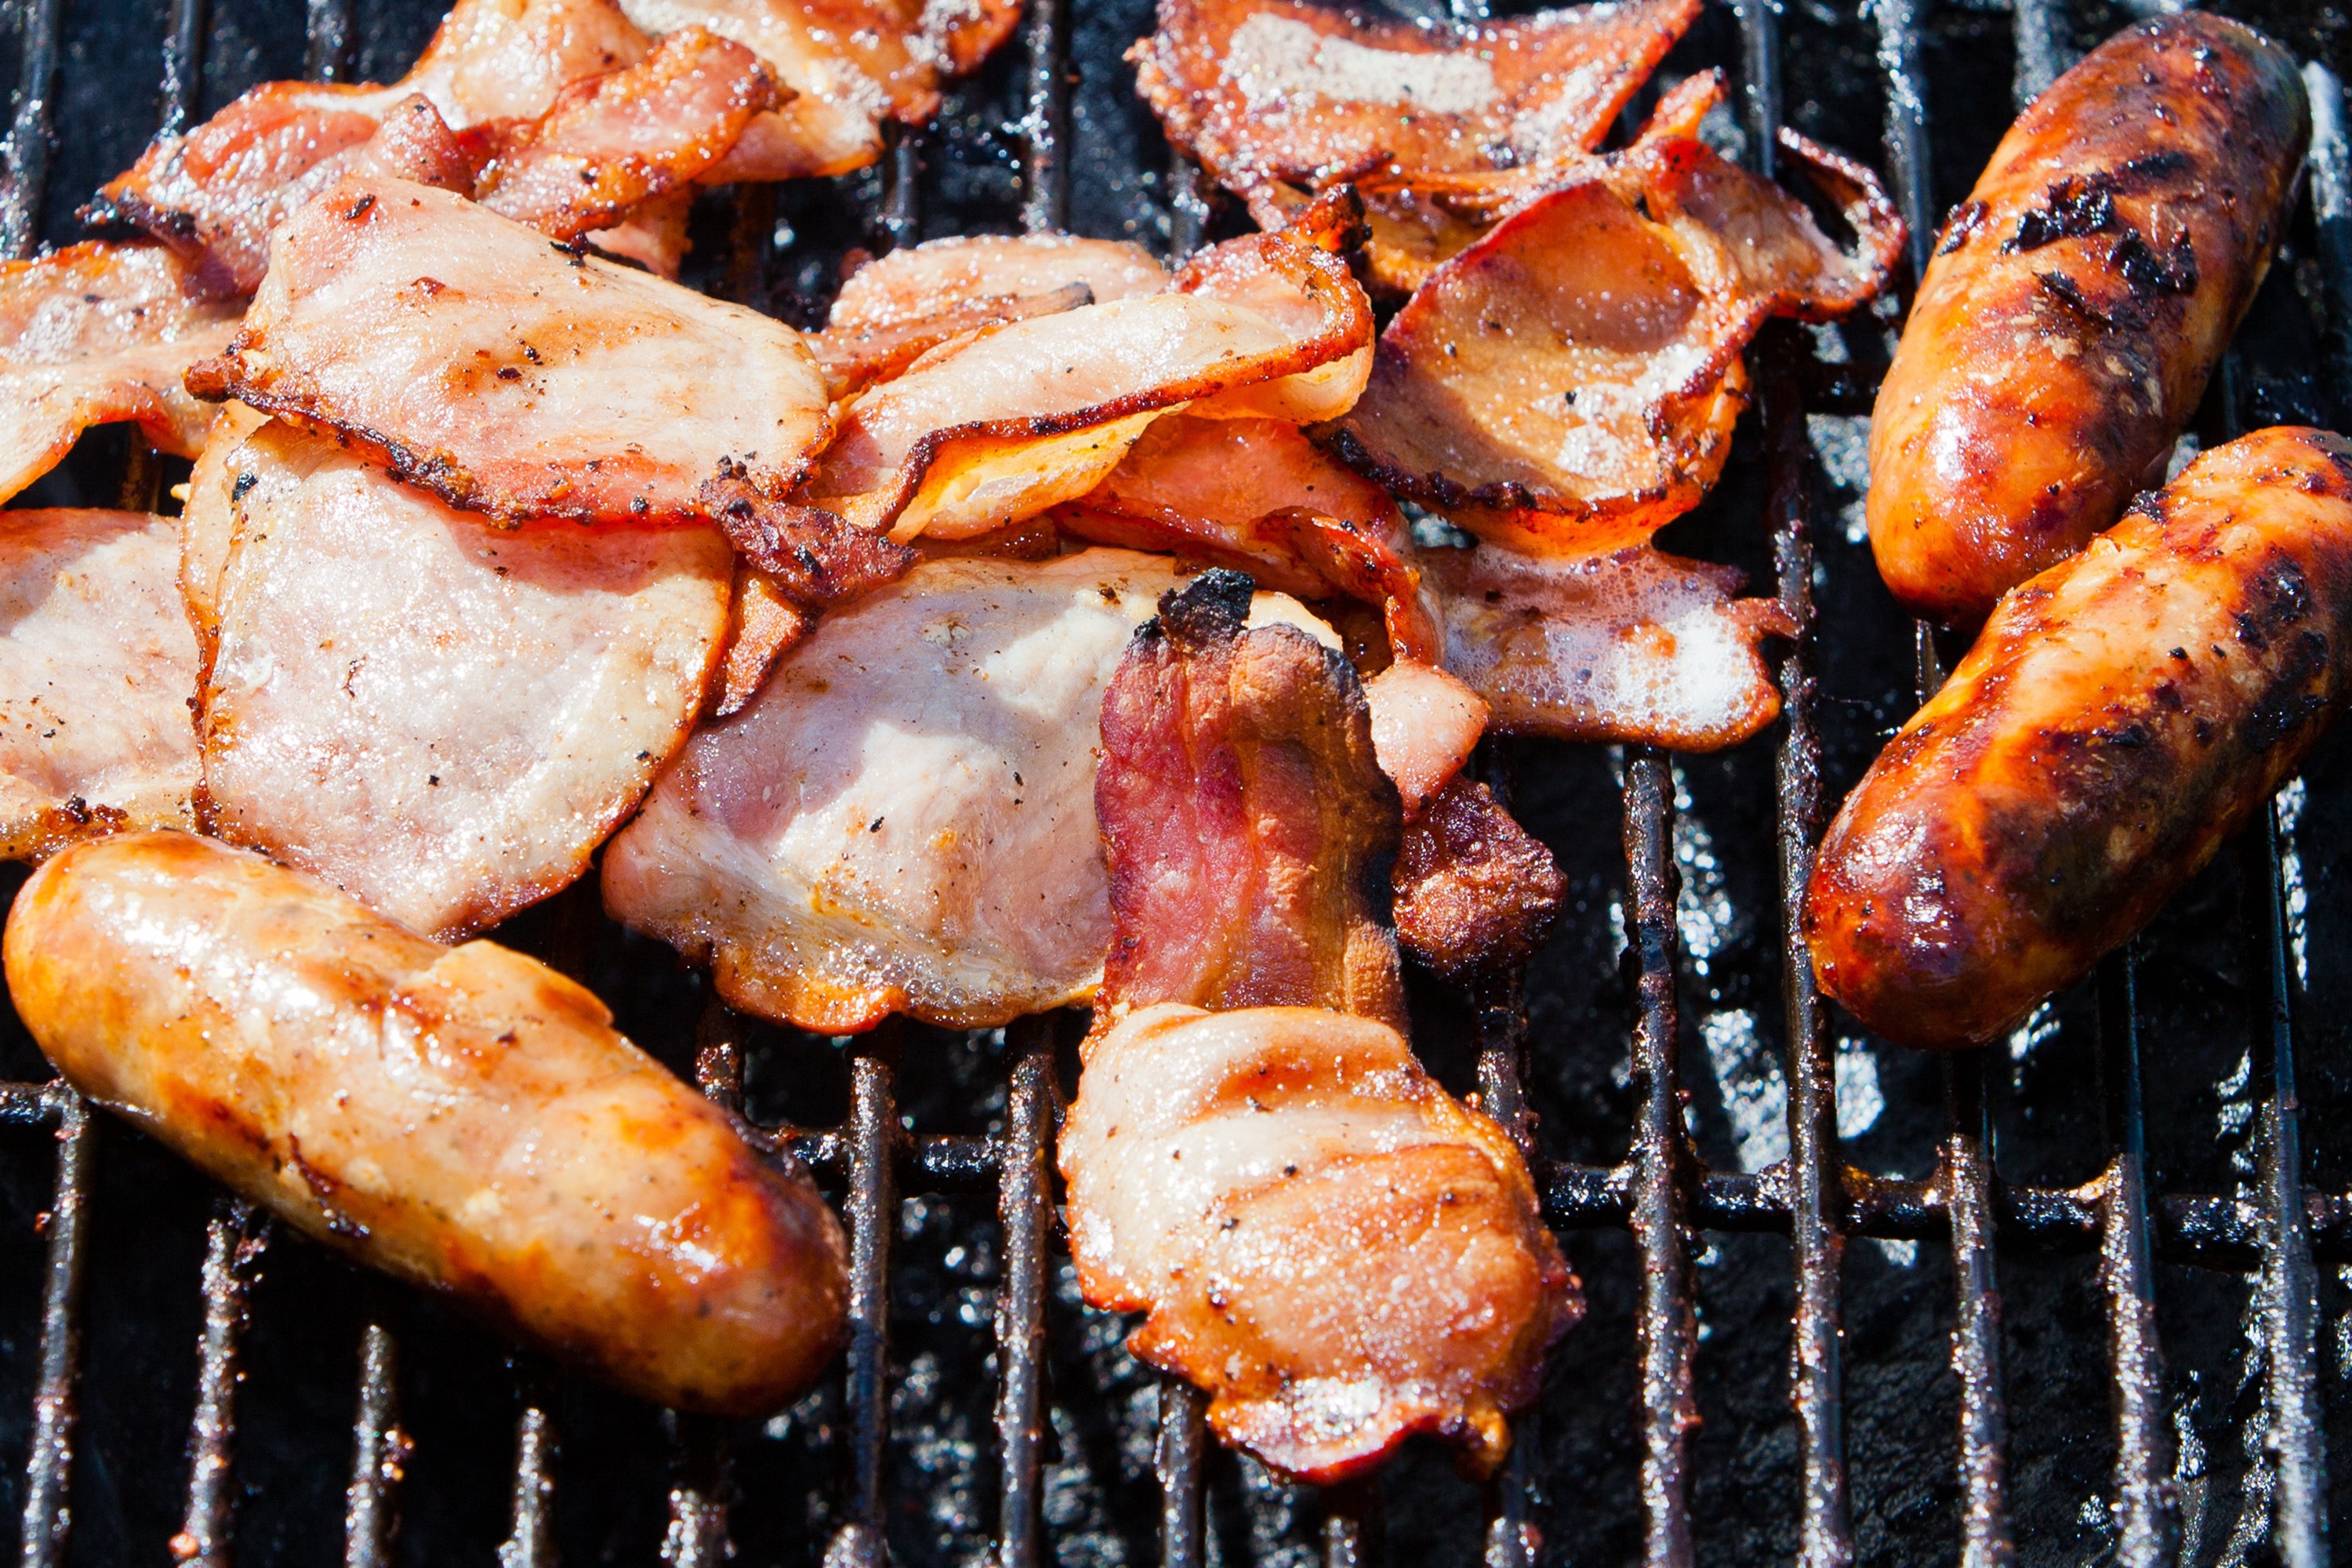
food, barbecue, grilling, cuisine, barbecue grill, dish, meat, cooking, barbecue chicken, outdoor grill, roasting, ingredient, grillades, chicken meat, fried food, mixed grill, produce, kitchen appliance, churrasco food, Barbacoa, cervelat, horumonyaki, sausage, service, street food, bacon